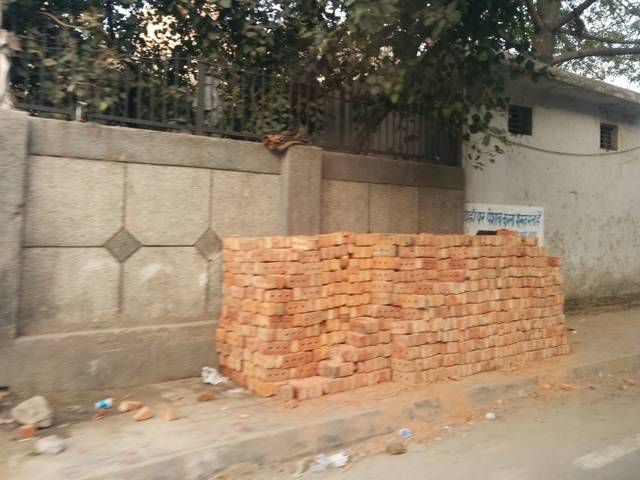
Region: India
Coordinates: 28.643, 77.229